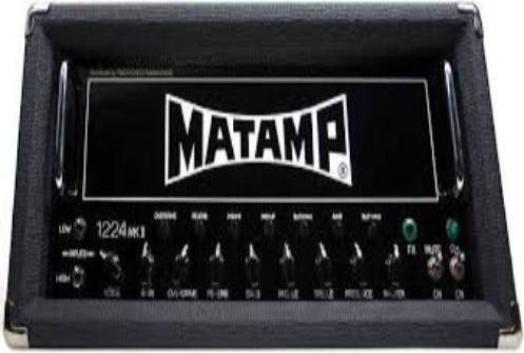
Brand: matamp
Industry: Others